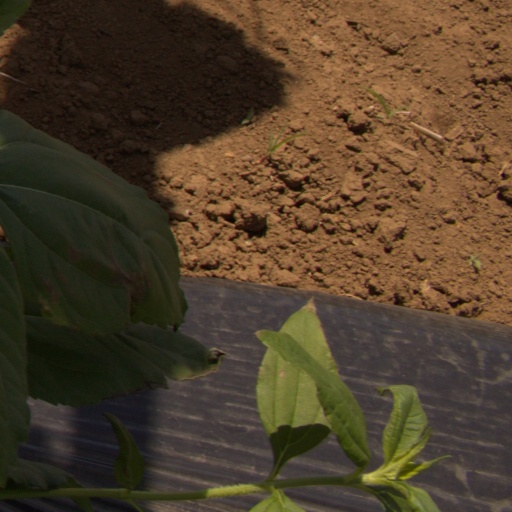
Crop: Jerusalem artichoke